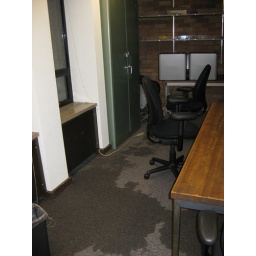
Water seeped down between the wall and floor here, and flooded rooms on two more floors below this one.